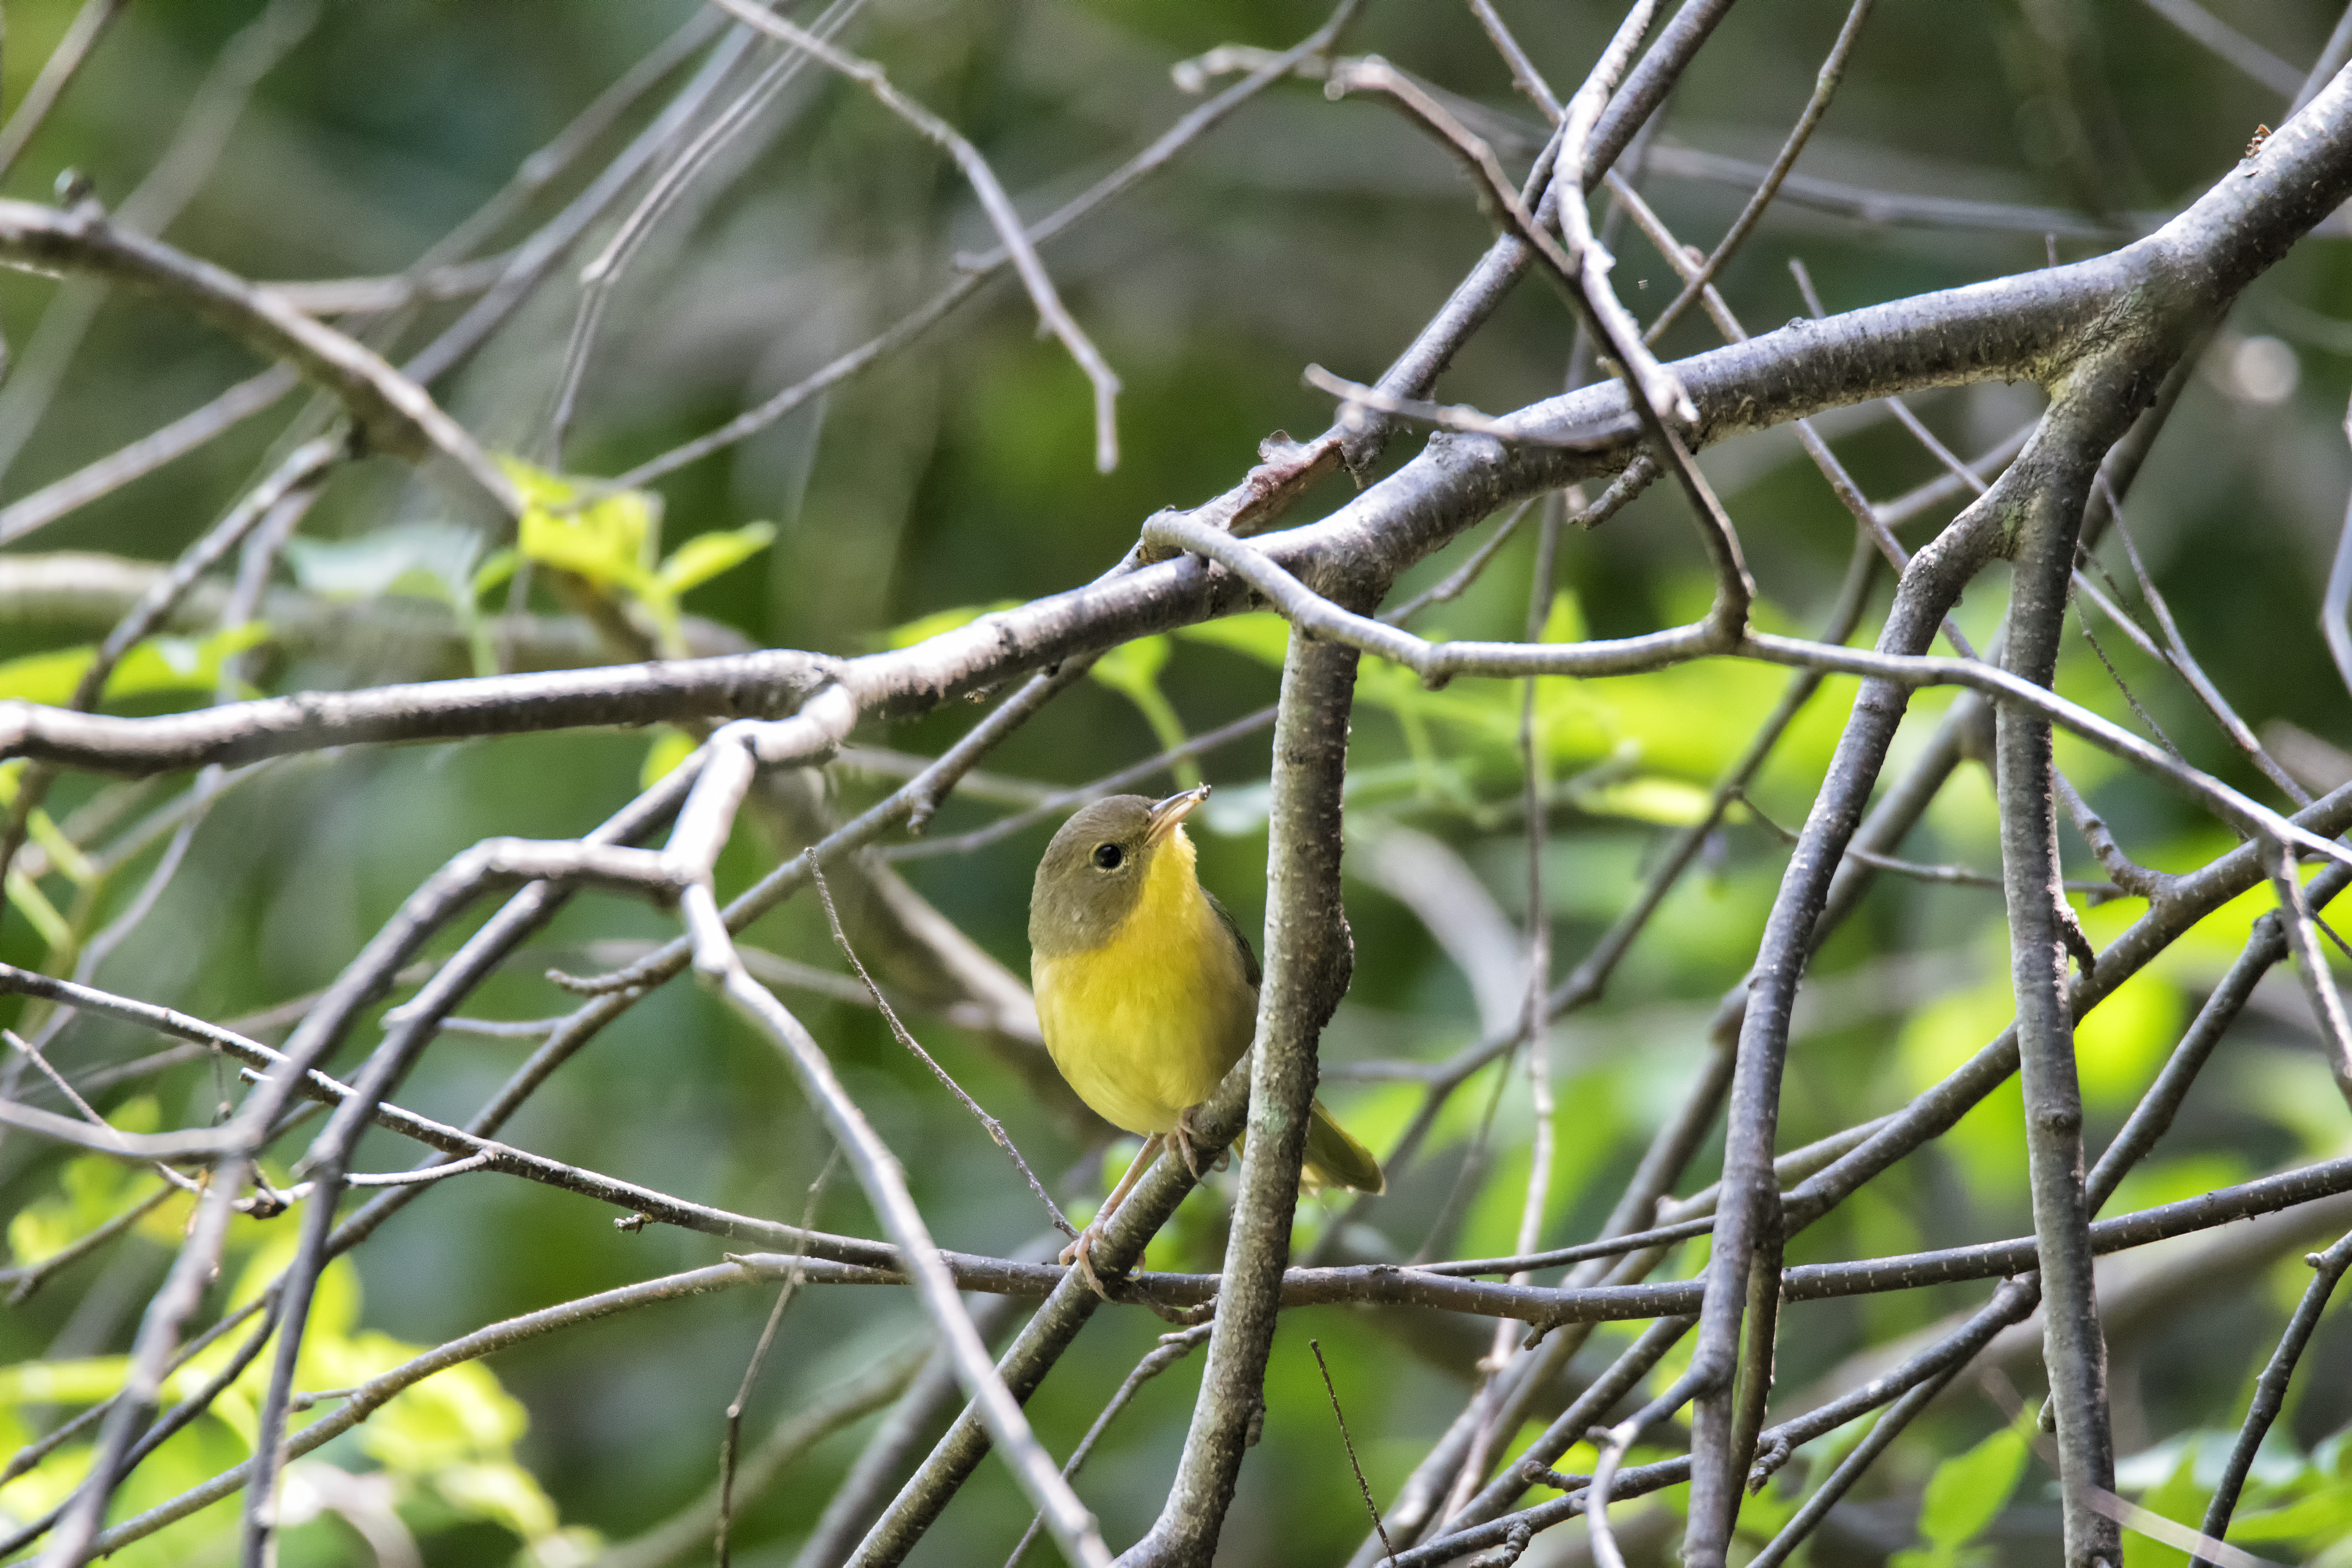
branch, bird, wildlife, beak, fauna, twig, canada, a, vertebrate, quebec, finch, parakeet, warbler, sherbrooke, oiseau, paruline, joues, grises, nashville, old world flycatcher, perching bird